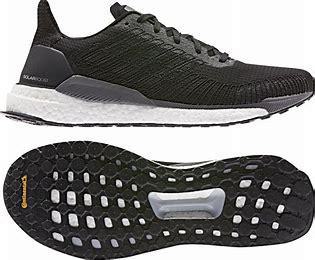
Brand: Adidas
Model: Solarboost 19